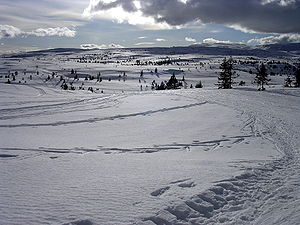
Blefjell
Landskabet omkring Vesleble, Store Blefjell i højre hjørne.
Blefjell er et bjergområde på grænsen mellem Viken og Vestfold og Telemark fylker i Norge. Blefjell omfatter dele af de fem kommuner Rollag, Flesberg og Kongsberg i Buskerud og Notodden og Tinn i Telemark.